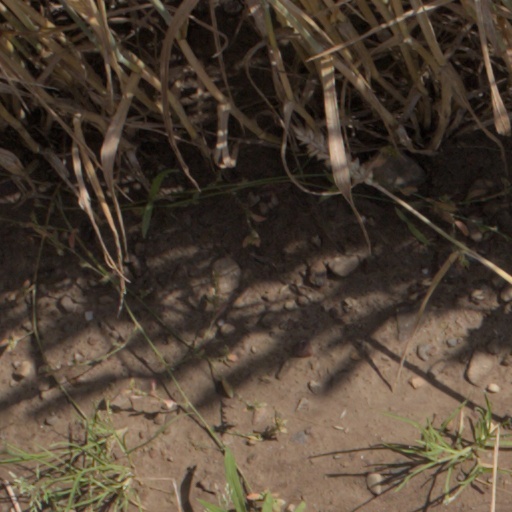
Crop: wheat